Placental expulsion

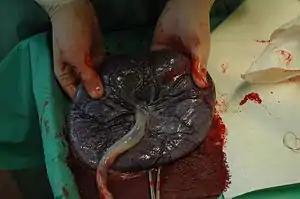
Human placenta after expulsion

Placental expulsion (also called afterbirth) occurs when the placenta comes out of the birth canal after childbirth. The time between the expulsion of the baby and the expulsion of the placenta is called the third stage of labor.